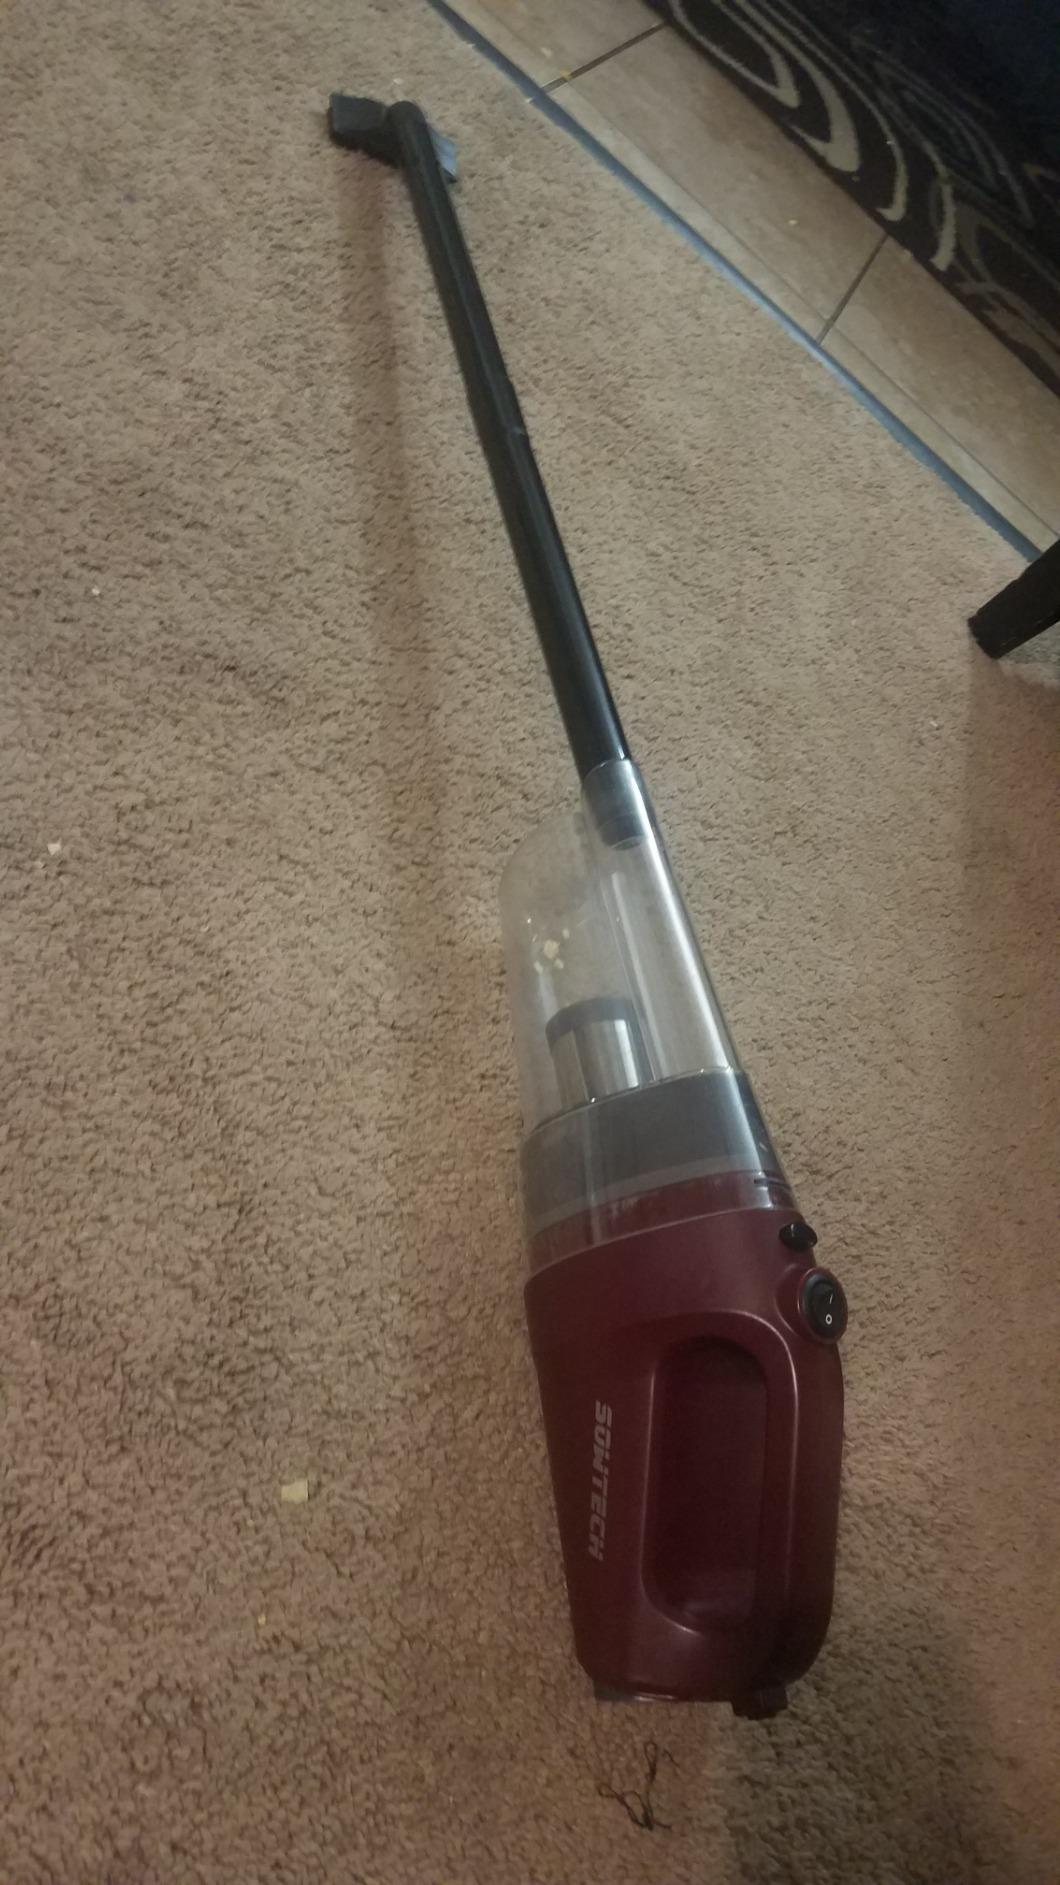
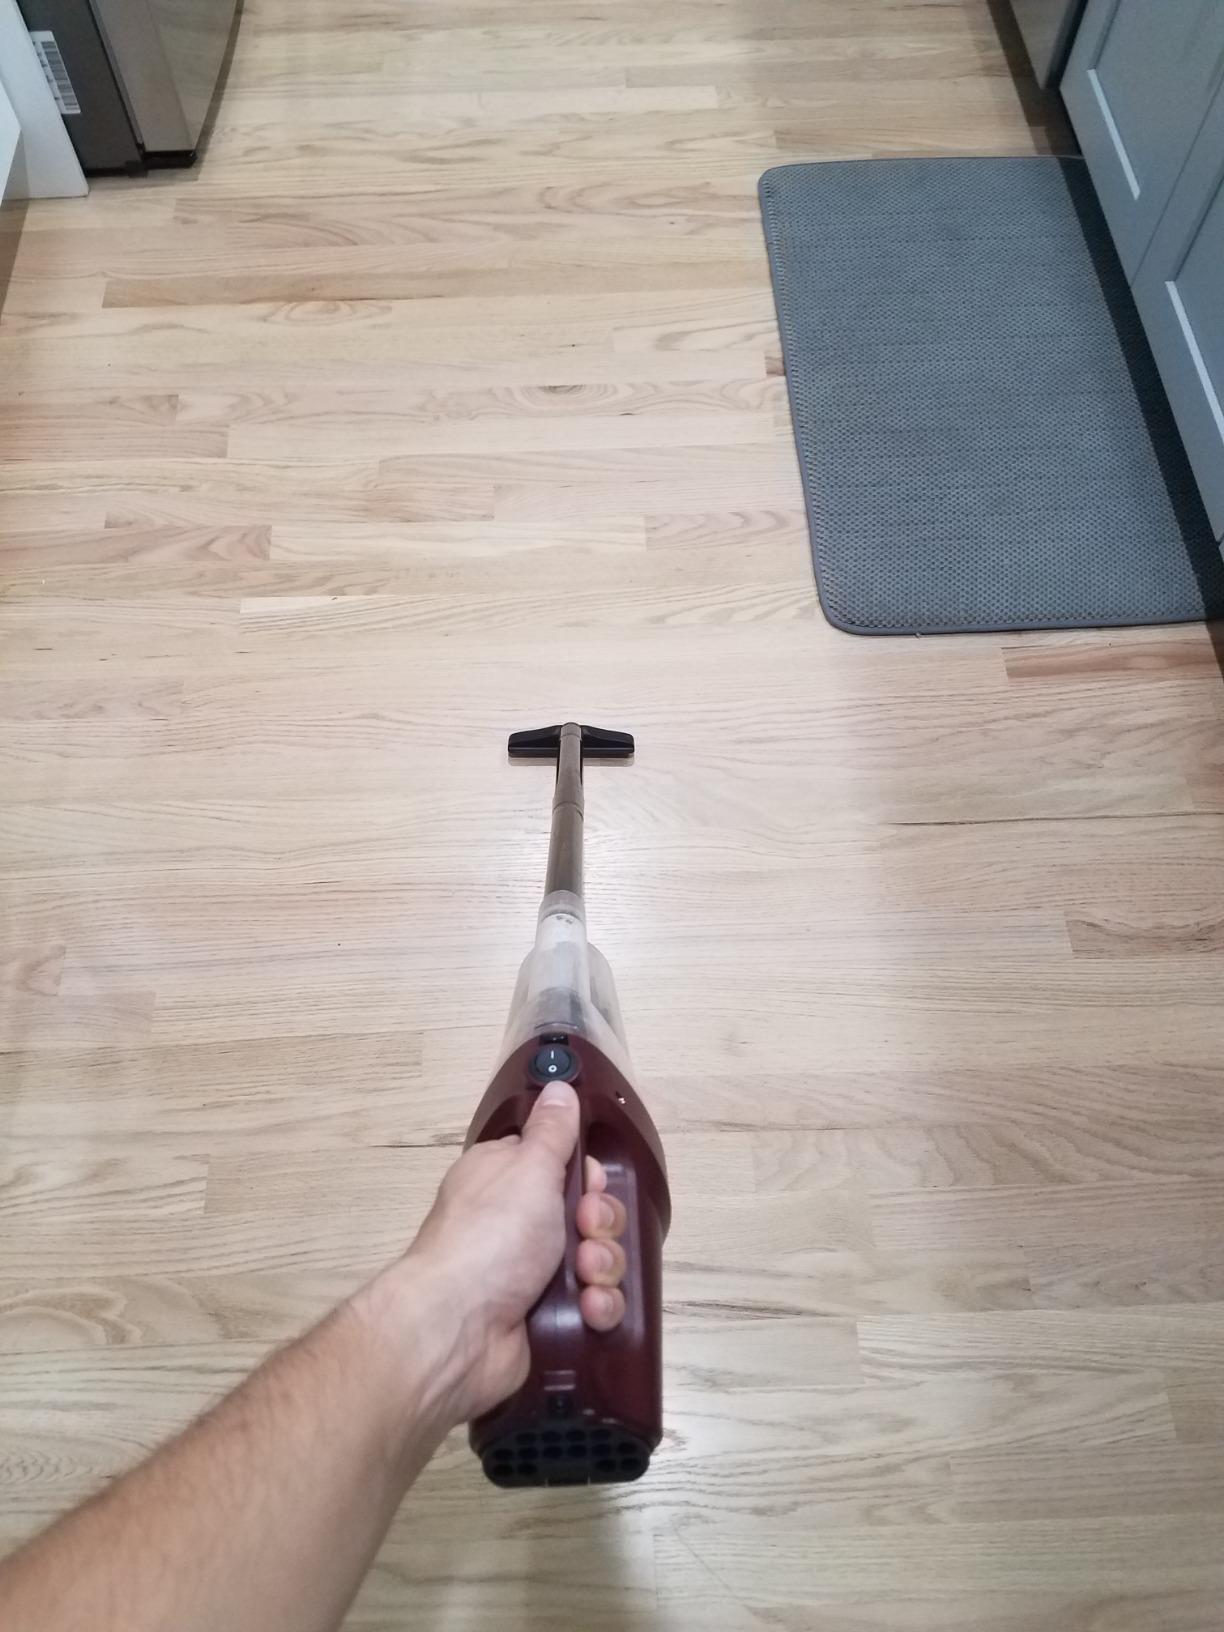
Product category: items_vacuum
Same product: yes